Marka people

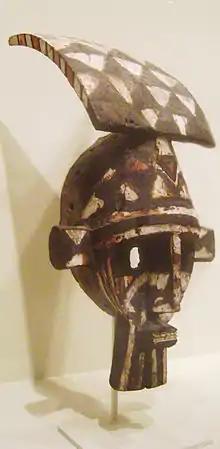
Wood pigment mid-20th-century face mask of the Marka people in Burkina Faso in the collection of the Cincinnati Art Museum

The Marka (also Marka Dafing, Meka, or Maraka) people are a Mande people of northwest Mali. They speak Marka, a Manding language. Some of the Maraka (Dafin people are found in Ghana.